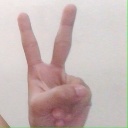
अक्षर: क